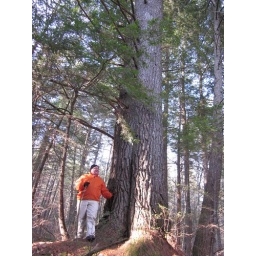
Cam standing next to the largest pine tree in New England